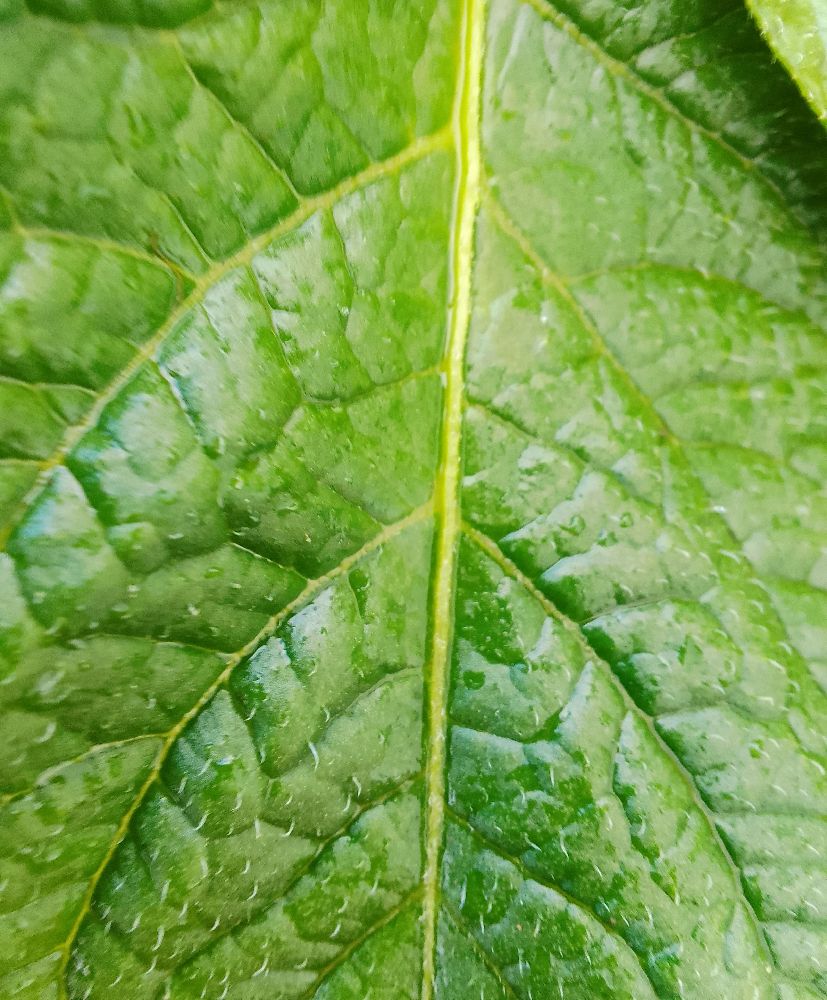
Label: Healthy